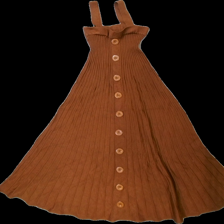
View: front
Type: Dress
Category: Ladies
Brand: Missing
Colors: Brown
Material: 100% viscose
Cut: Regular
Season: All
Price range: 50-100
Recommended usage: Reuse
Description: brun klänning